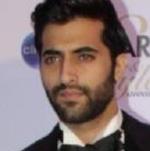
Age: 29